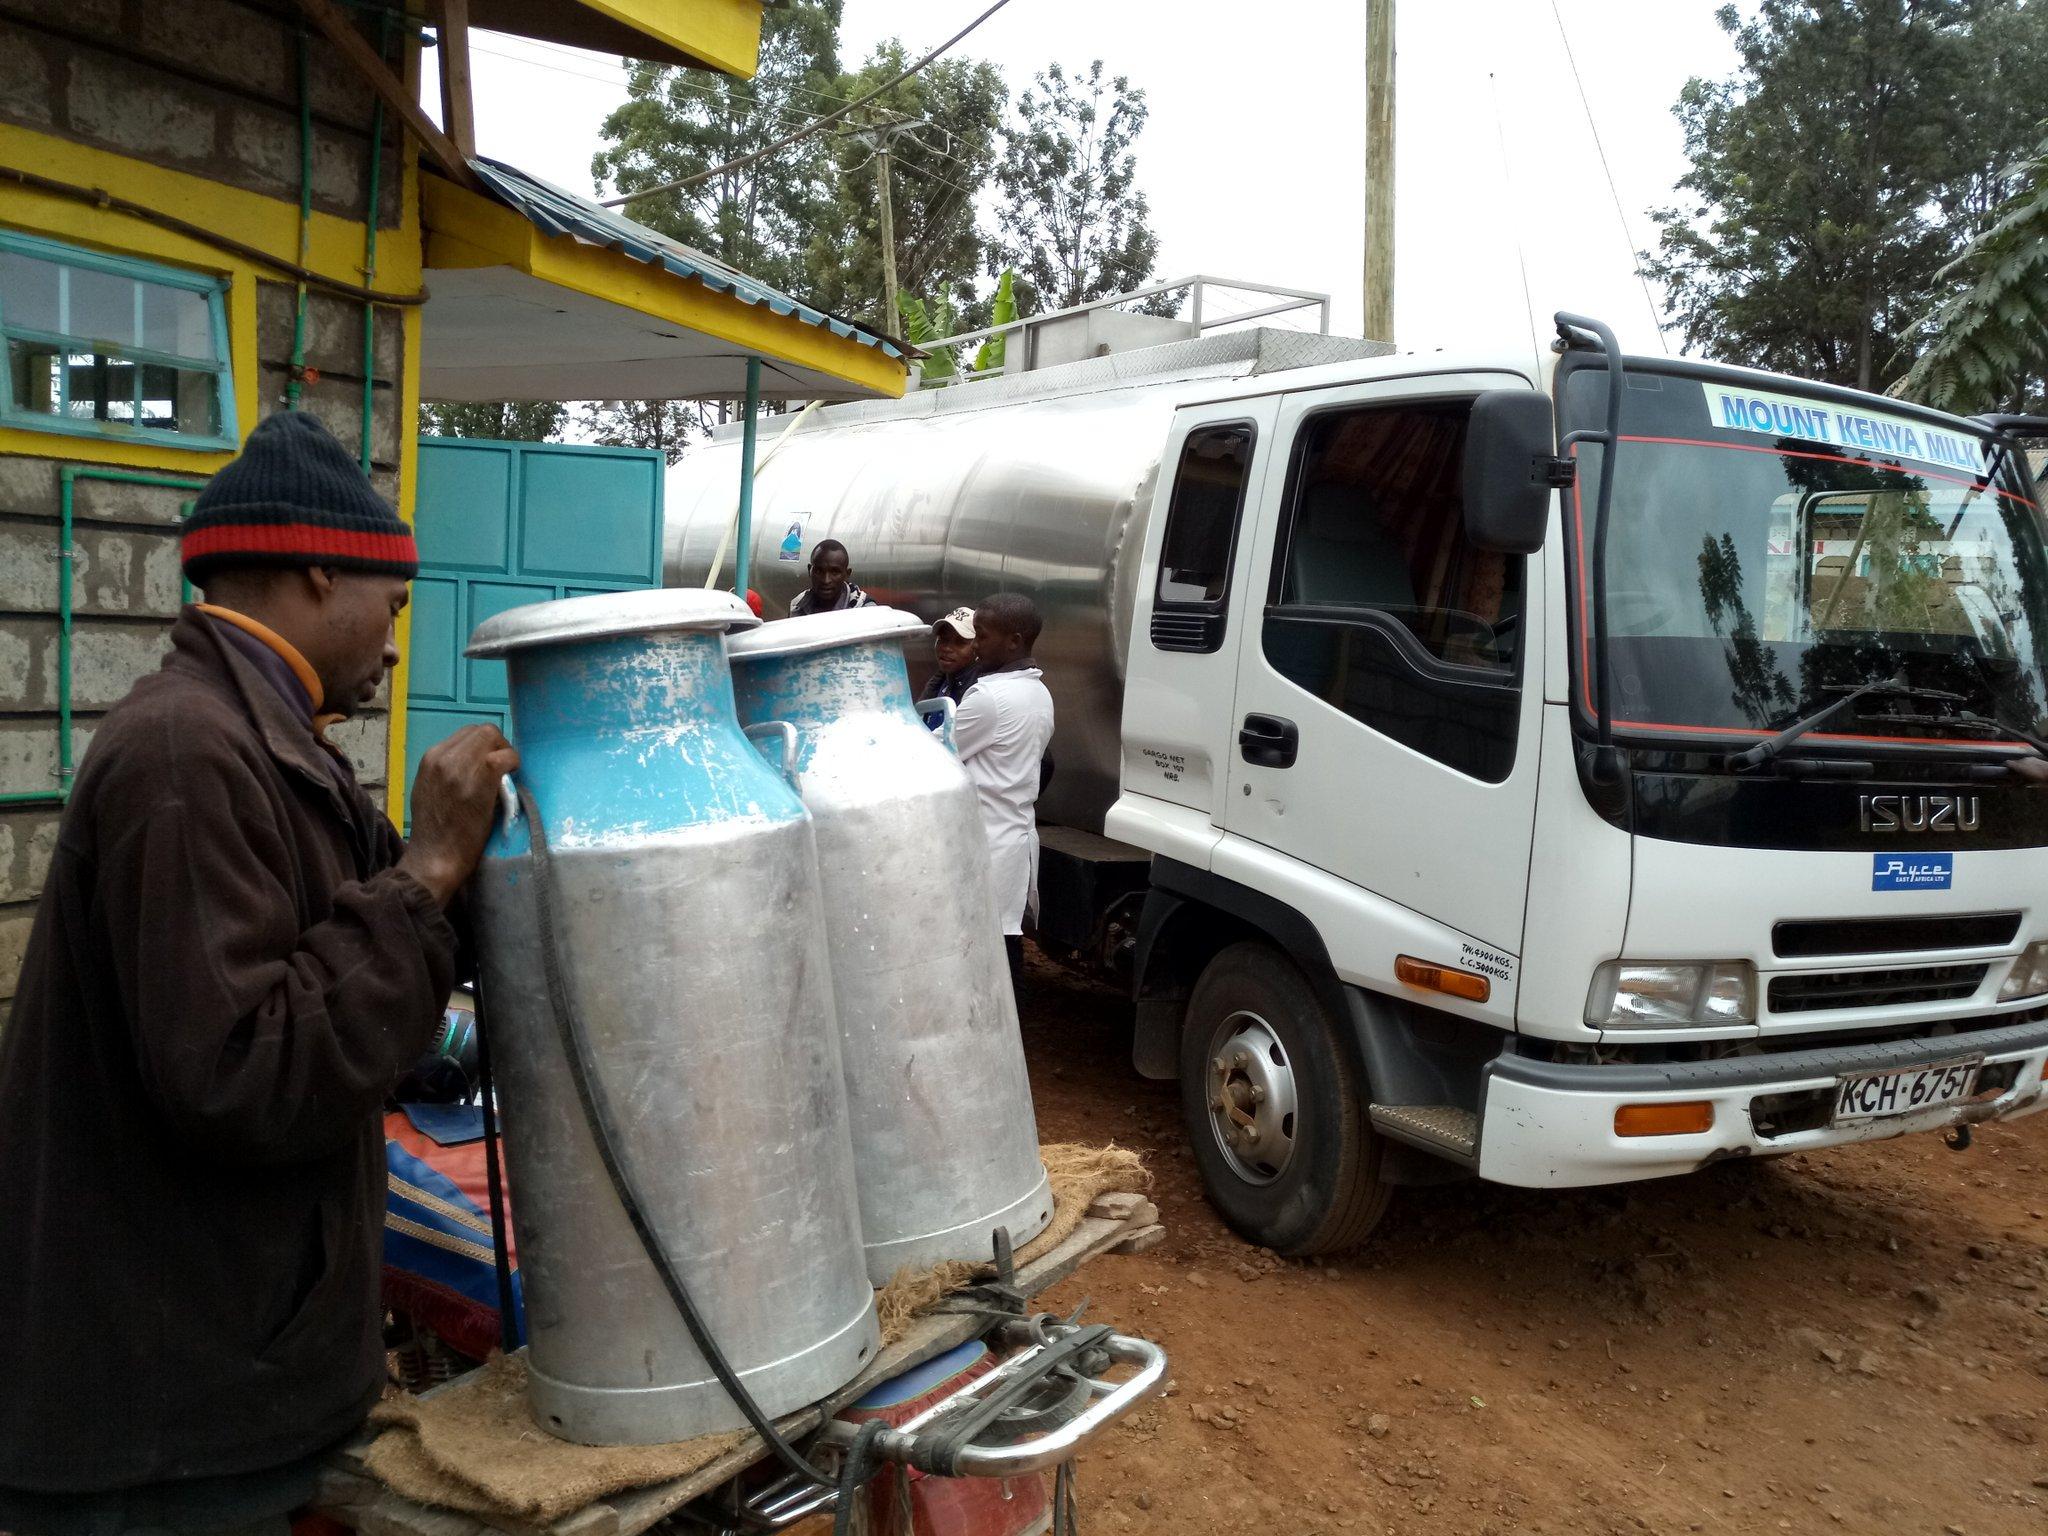
Pale kuna lori. Lori hiyo huwa inaleta maziwa. Halafu hapa kuna mwanaume mmoja ambaye anatoanisha au anatoa mitungi ya maziwa kwenye pikipiki yake. Pale kuna wanaume ambao wanasaidia kuhakikisha maziwa yameenda ndani.